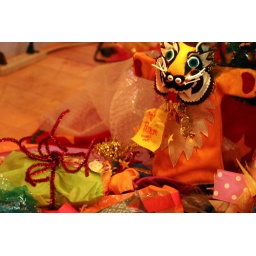
CHRISTMASSS, whoa cool a wine bottle wrapped in a tiger puppet, man.